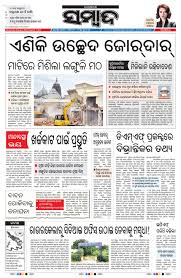
Label: paper